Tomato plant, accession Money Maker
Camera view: tilt-top (135 deg); turntable rotation: 300 degrees
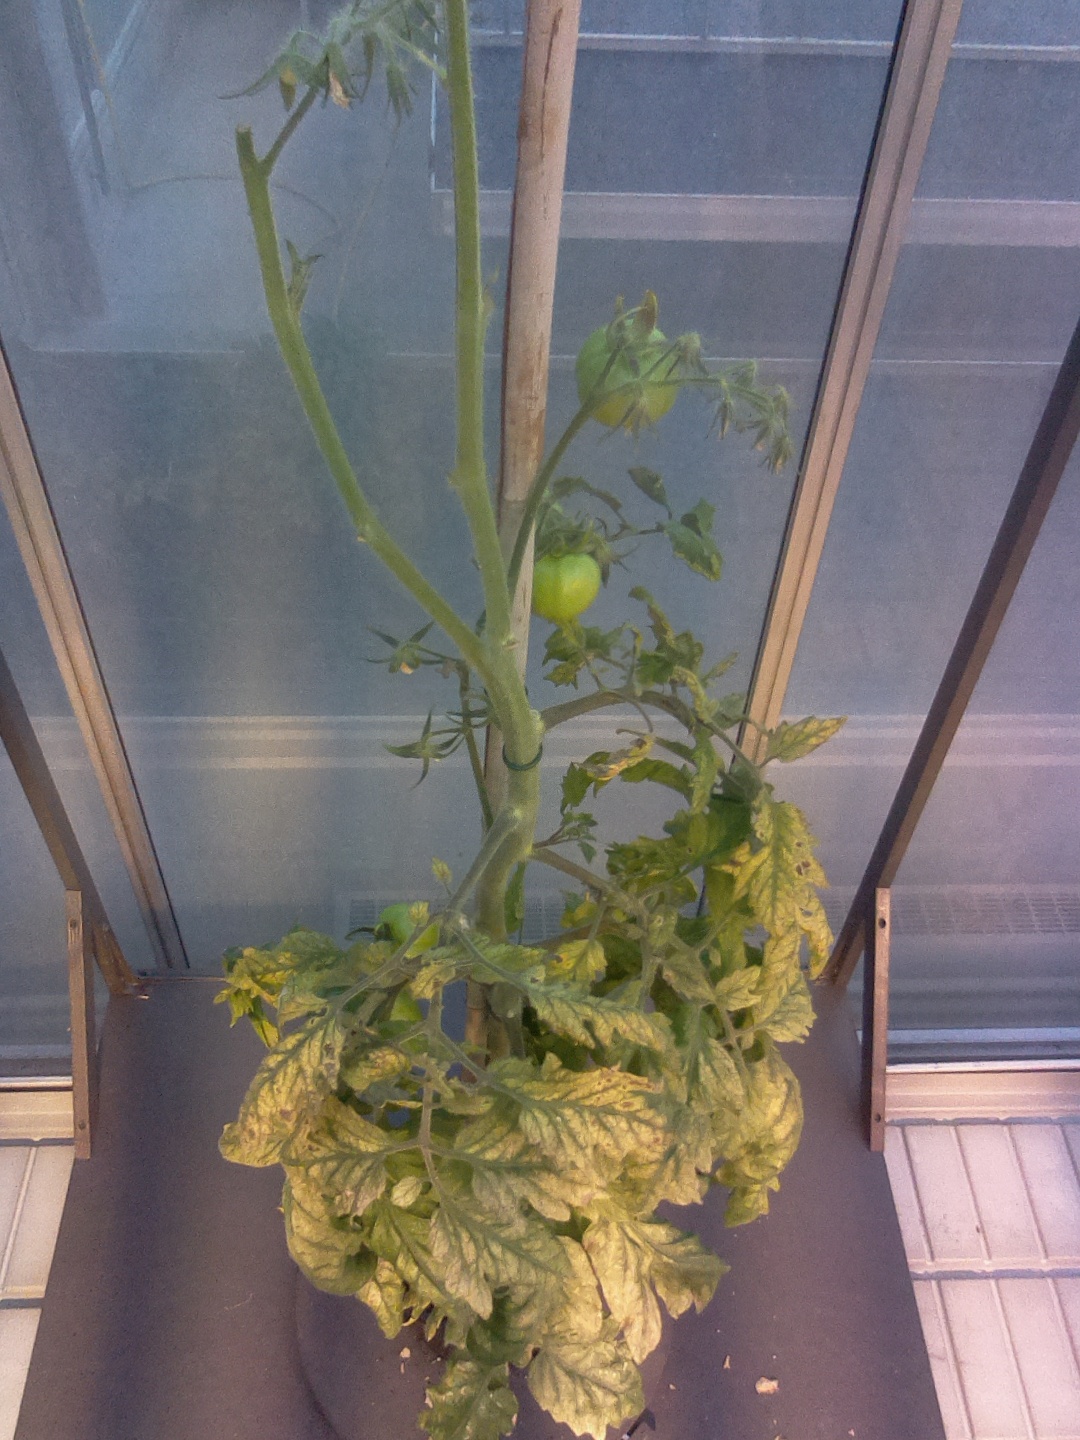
BBCH growth stage 79: 90% -100% of final fruit size